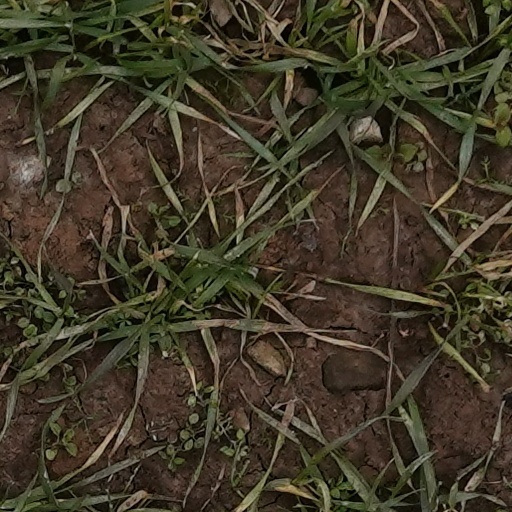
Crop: wheat